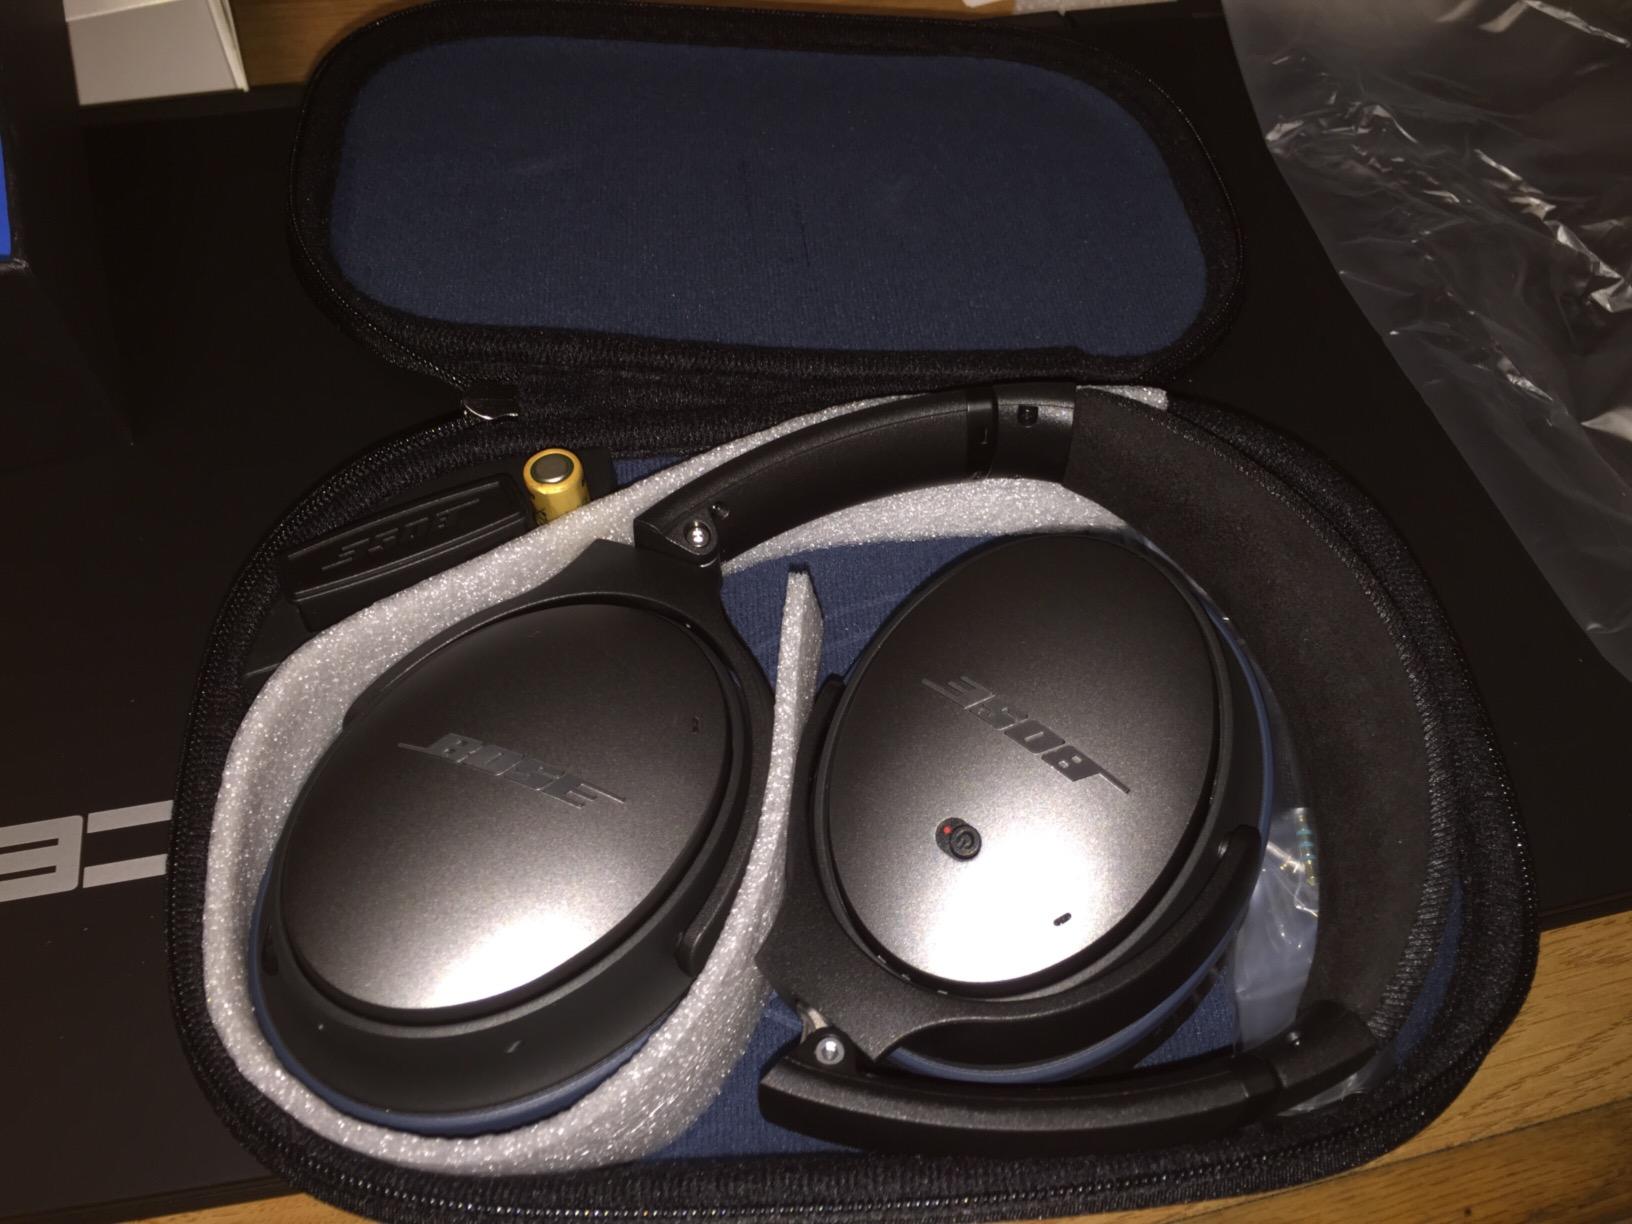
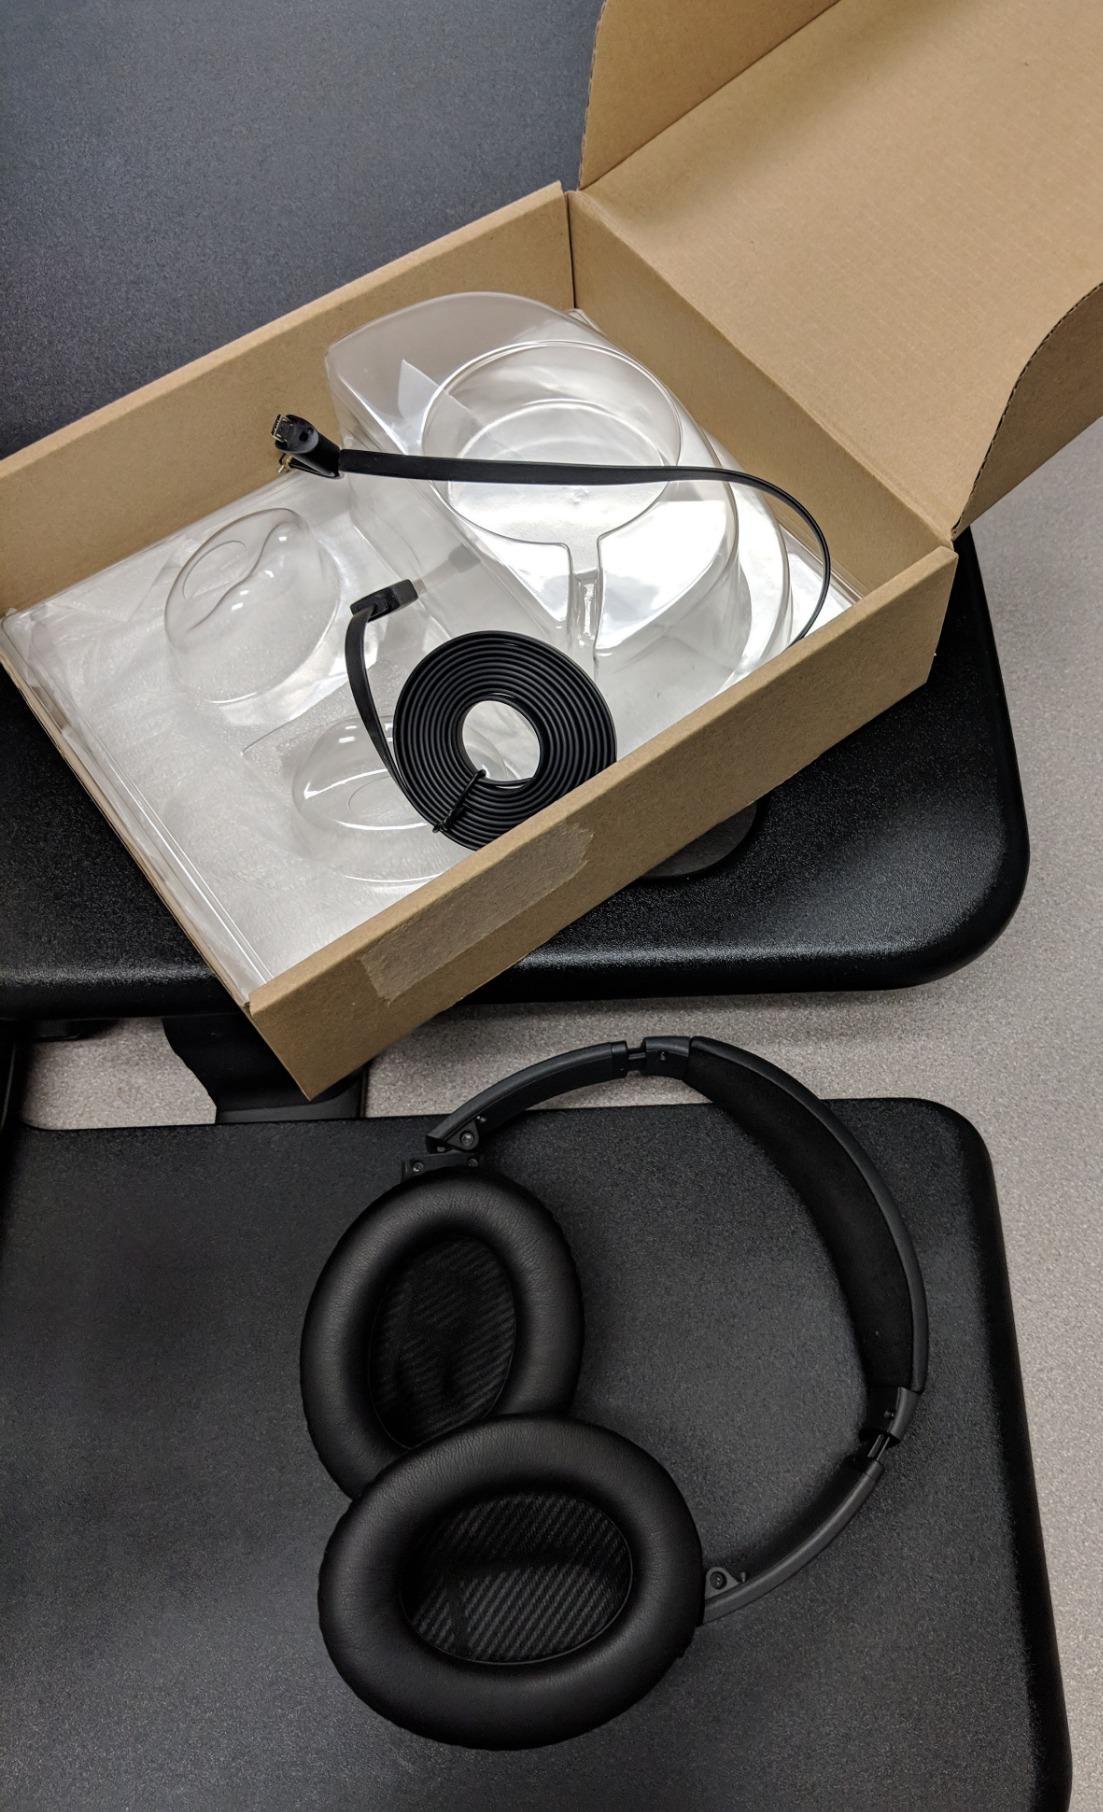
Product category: headphones
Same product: no